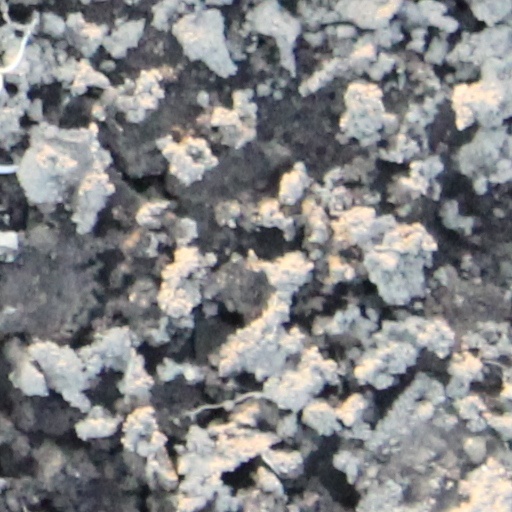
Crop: wheat